A. F. Th. van der Heijden

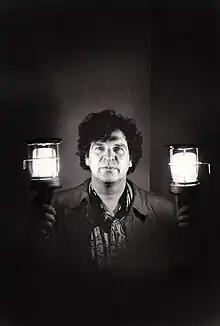
A. F. Th. van der Heijden (1996)

Van der Heijden was born in Geldrop, and studied psychology and philosophy in Nijmegen. After moving to Amsterdam he turned to writing. His first two books appeared under the pseudonym Patrizio Canaponi: the short story collection "Een gondel in de Herengracht" ("A Gondola in the Herengracht", 1978, Anton Wachter Prize, 1979) and the novel "De draaideur" ("The Revolving Door", 1979). Van der Heijden then began publishing under his own name in the 80s. Van der Heijden has won many awards, including all the big Dutch literary awards: the 2013 P. C. Hooft Award for his entire oeuvre, the 2012 Libris Literatuur Prijs for "Tonio", and the 2007 AKO Literatuurprijs for "Het schervengericht" and the 1997 AKO Literatuurprijs for "Onder het plaveisel het moeras". Some of Van der Heijden's books have been translated into German, Russian, Finnish, Swedish, Spanish and Bulgarian.